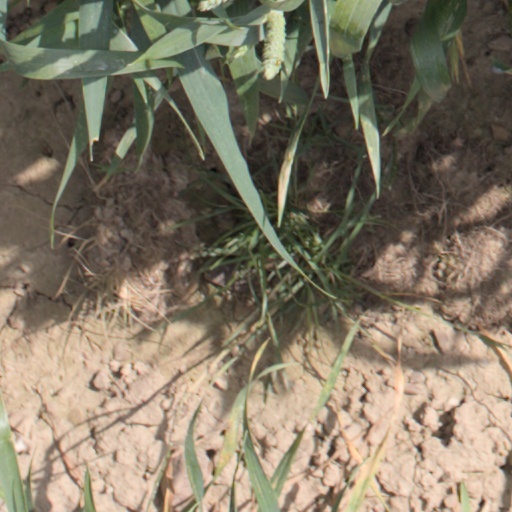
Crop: wheat